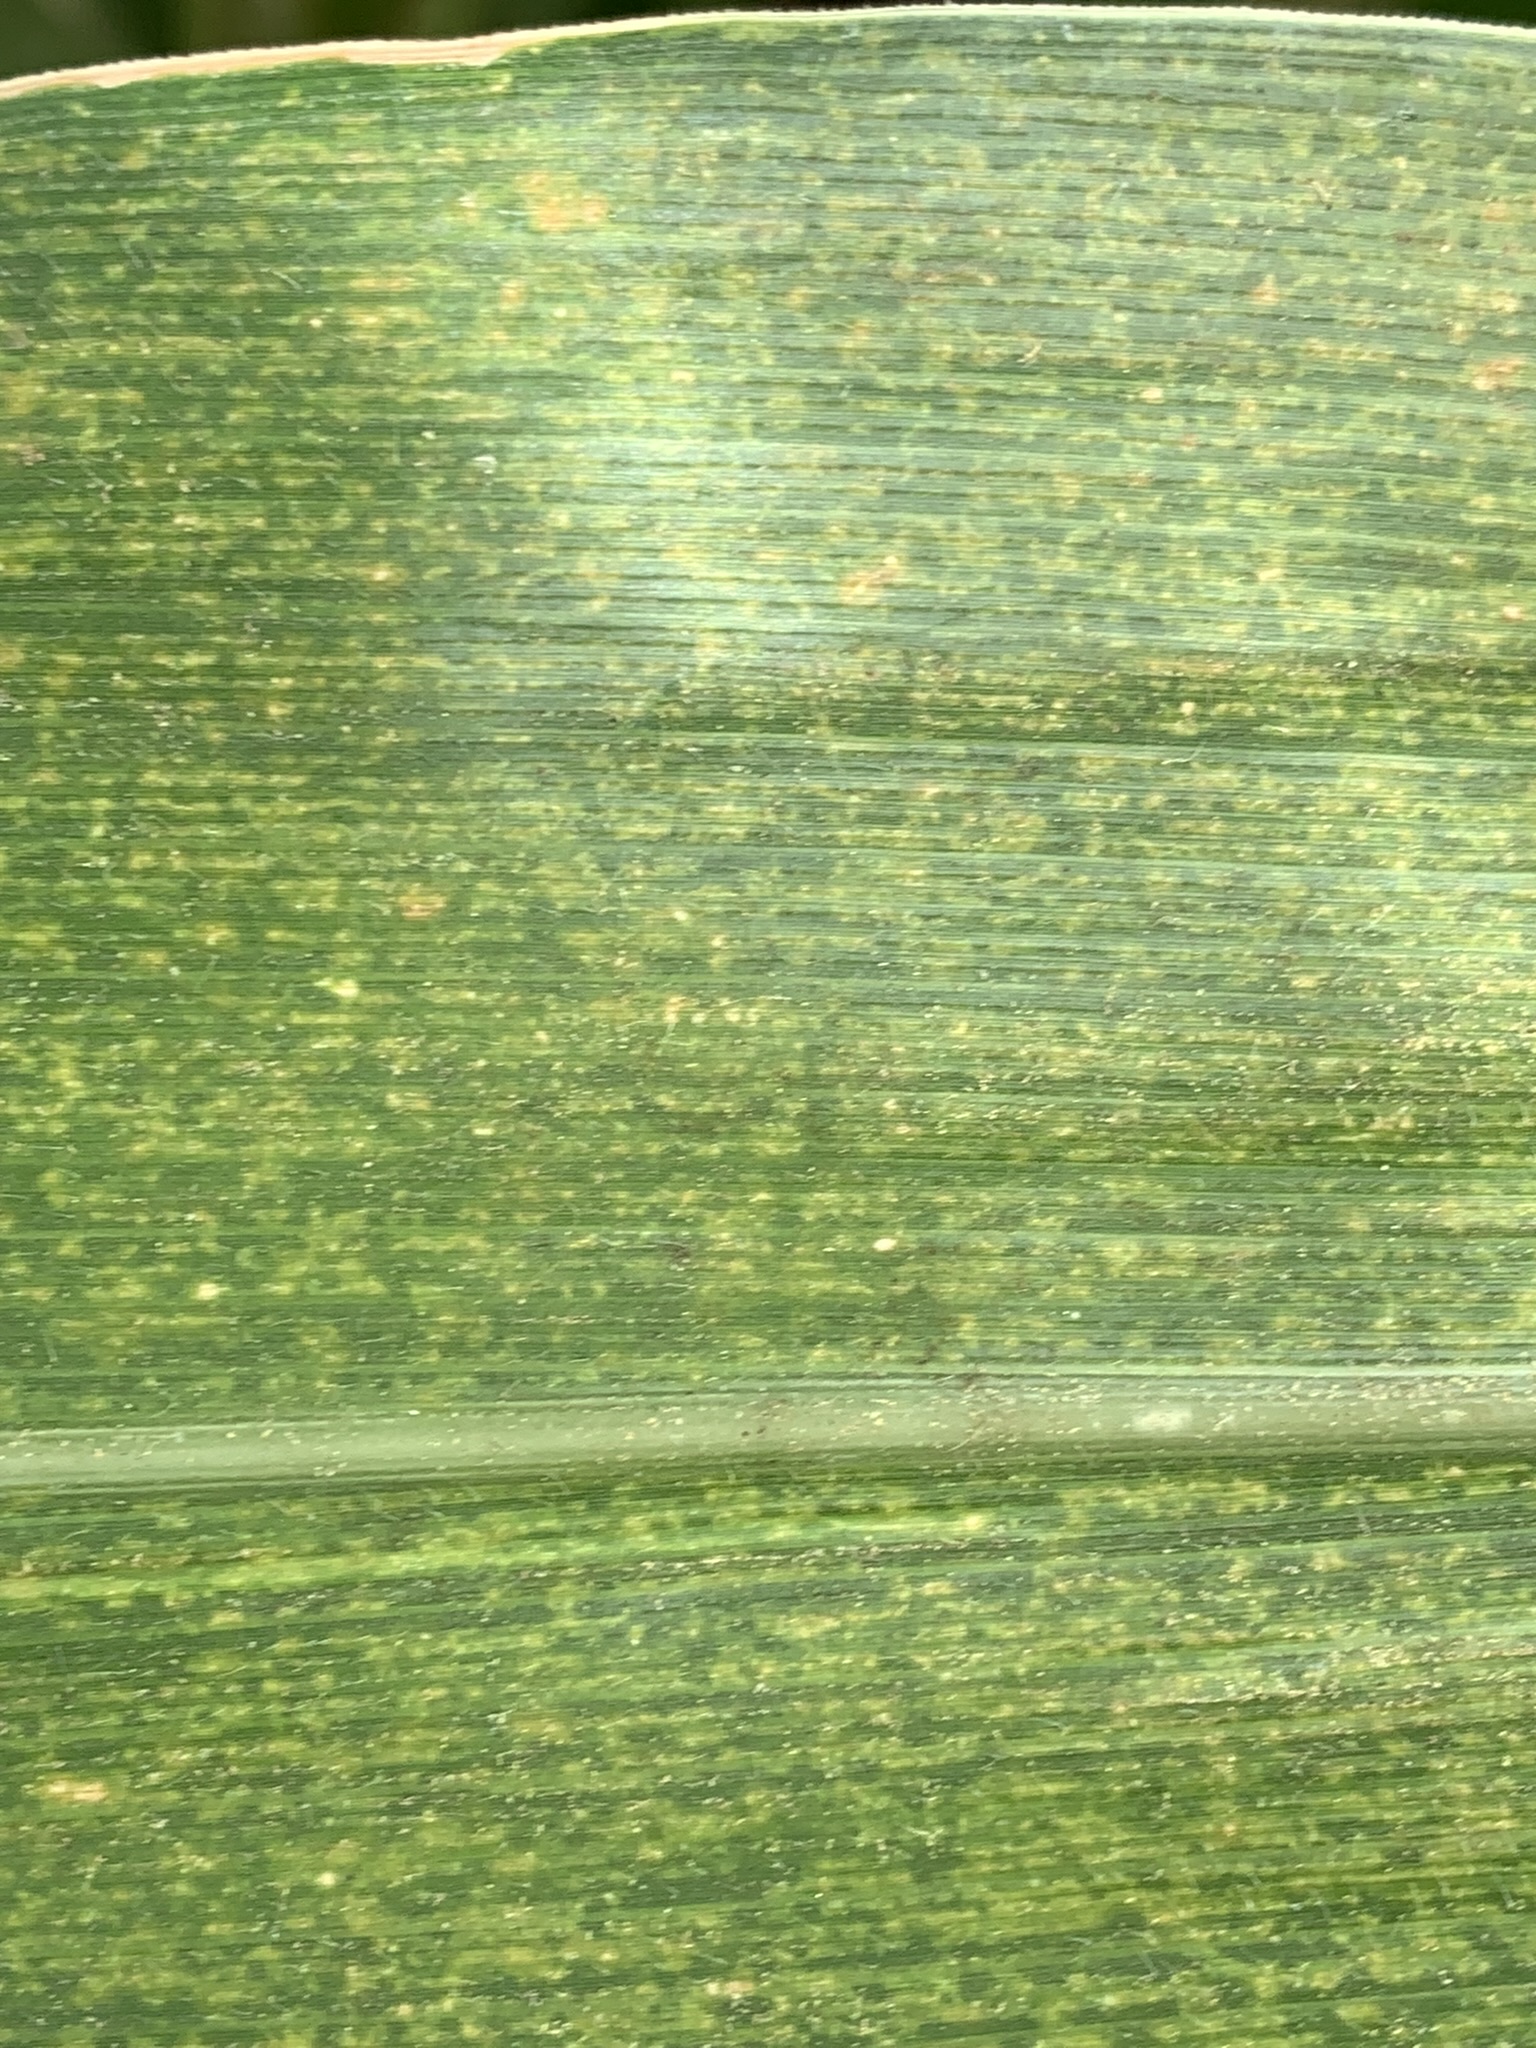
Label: MLN